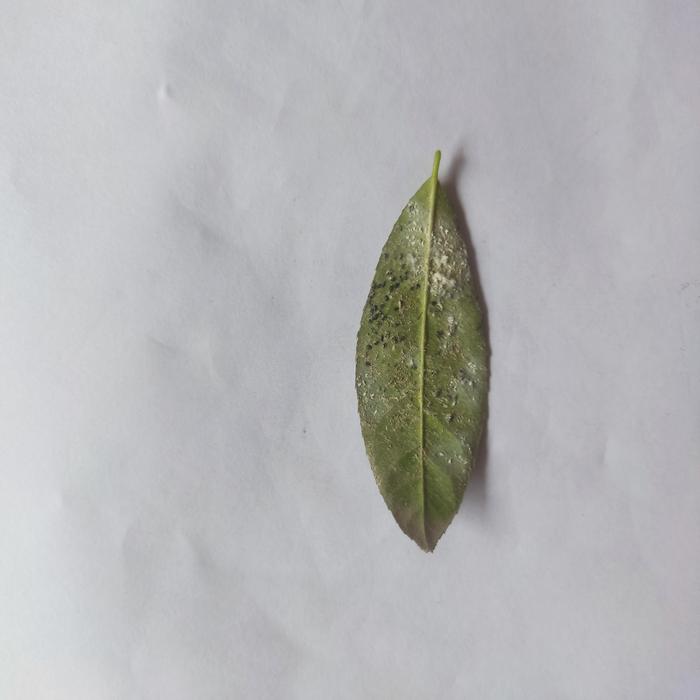
Crop: Lemon
Leaf condition: Sooty_Mold